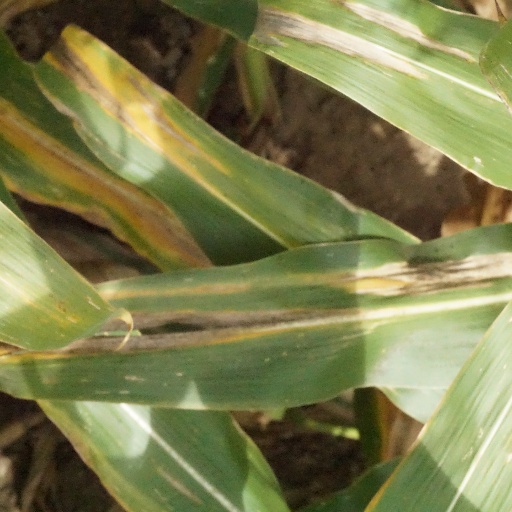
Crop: maize; corn